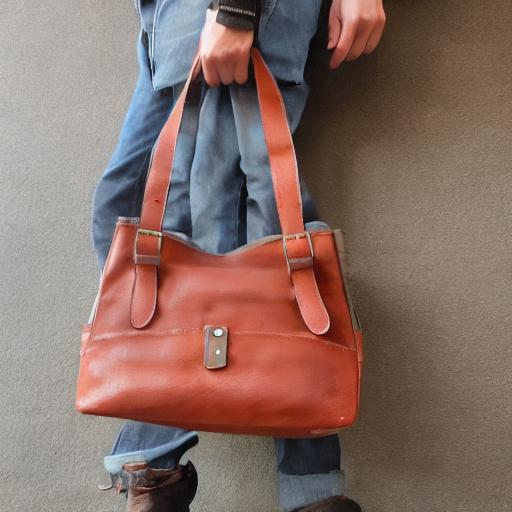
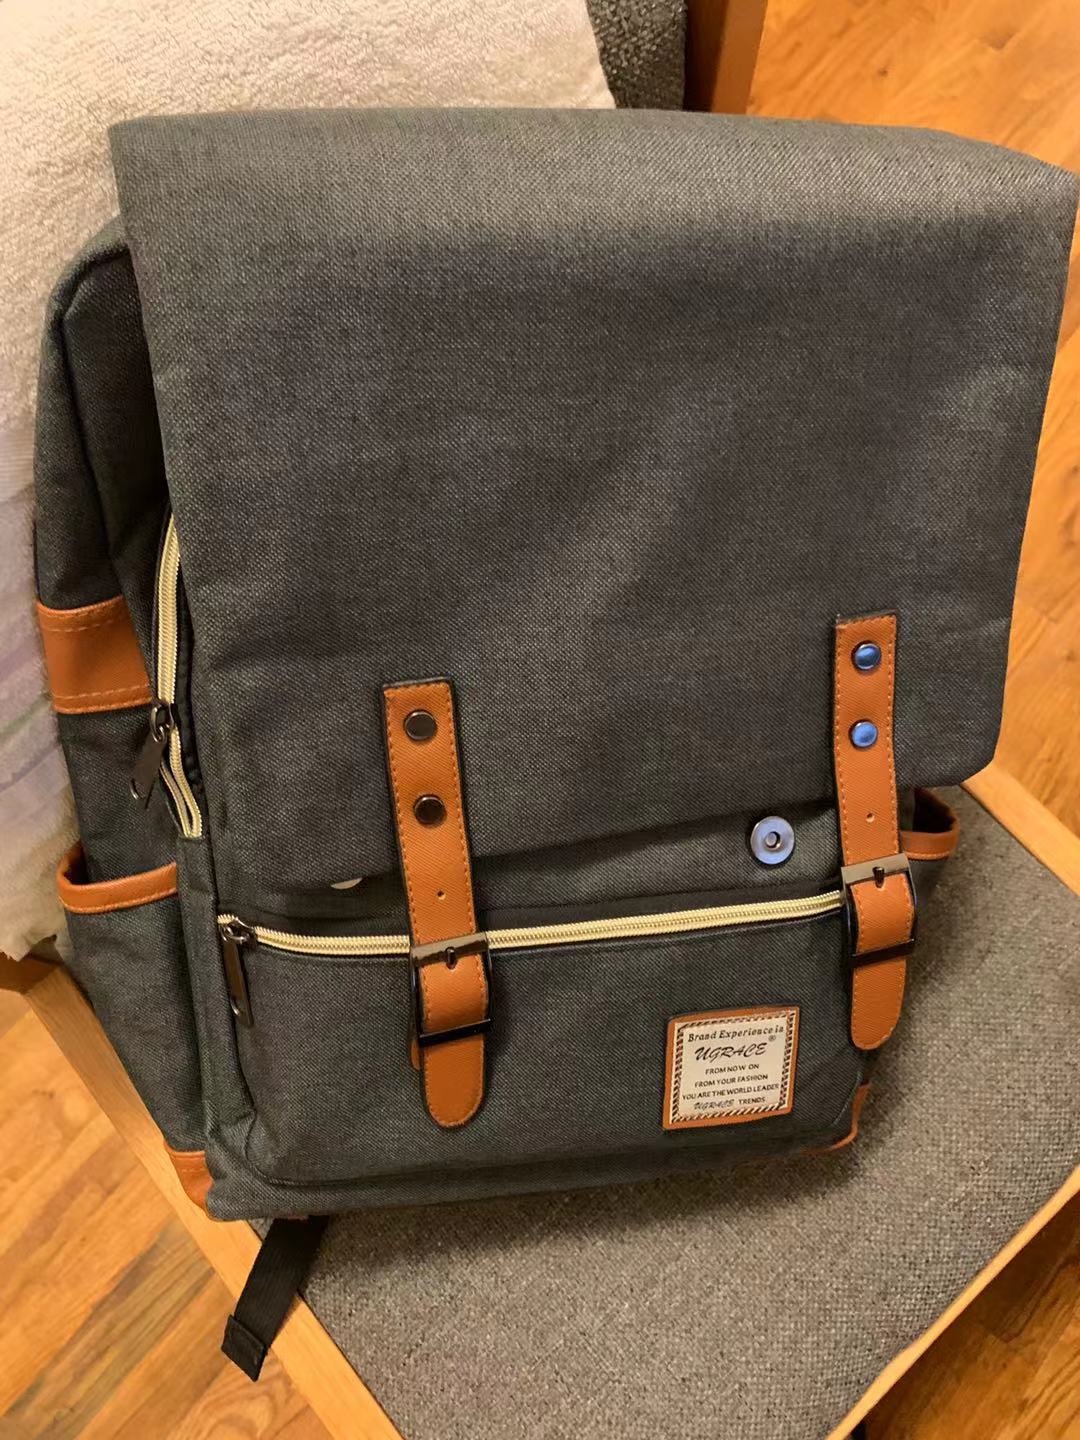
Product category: bag
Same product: no